Bekker Port

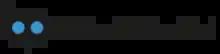
Logo of Bekker Port

Bekker Port is a seaport situated in Kopli, Tallinn, Estonia, located on the northeastern coast of the Kopli Bay (part of the Tallinn Bay).